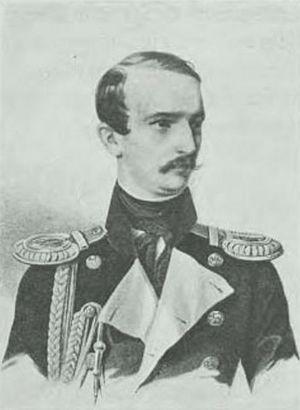
Karl Karlovitch comte Lambert est un général de cavalerie russe, vice-roi de Pologne d'août 1861 à avril 1862.